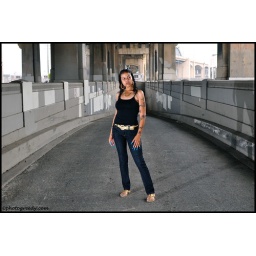
Under the 4th street bridge in L.A.